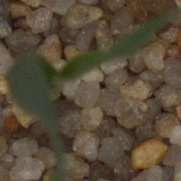
Label: common_wheat